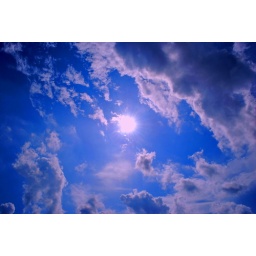
The blue sky is caused by refraction of the blue spectrum by atoms in the air.